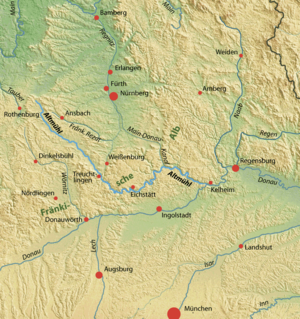
Altmühl / Bifloder
Kort over Altmühl-regionen
Altmühl er en flod i Bayern i Tyskland og en af Donaus bifloder fra venstre. Den er omkring 220 km lang.